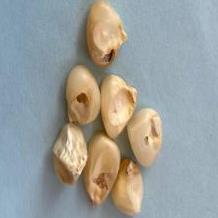
Maize quality: Bad